Gemini (1999 film)

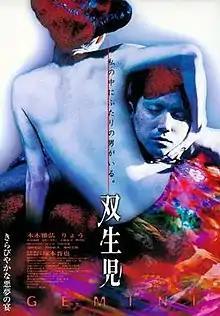
Japanese film poster

Gemini (also known as Sōseiji; , "Twins") is a 1999 horror film by Shinya Tsukamoto, loosely based on an Edogawa Ranpo story, which pursues his theme of the brutally physical and animalistic side of human beings rearing its ugly head underneath a civilized veneer, present in previous films like "" (1989) and "Tokyo Fist" (1995), in what is a new territory for Tsukamoto—a story set in the late Meiji era (1868–1912) with no stop-motion photography and no industrial setting.